Camp Atwater

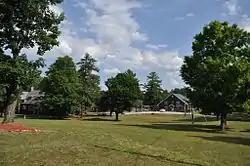

Camp Atwater is a summer camp on Shore Road in North Brookfield, Massachusetts. Originally named, St. John's Camp, it was established in 1921 by Dr. William N. DeBerry on the shores of Lake Lashaway. The camp gained the name "Atwater" when Mary Atwater donated $25,000 to Dr. DeBerry in 1926. They were funded to honor her late father who was Dr. David Fisher. Camp Atwater's mission was to provide a summer recreational experience for African-American boys, at a time when summer camps were generally racially segregated. The camp catered primarily to middle- and upper-class African Americans, and drew attendees from up and down the Atlantic coast. Notable attendees include Coleman Young, Clifford Alexander, Jr., Clifton Wharton, Jr., Hazel O'Leary, Dennis Hightower, and Wayne Budd. The camp was listed on the National Register of Historic Places in 1982. It is now owned and operated by the Urban League of Springfield.